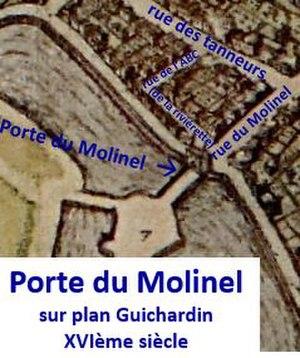
Porte du Molinel sur plan Guichardin
La rue de la Riviérette est une rue secondaire du centre de Lille dans l'ancienne paroisse de Saint-Maurice.